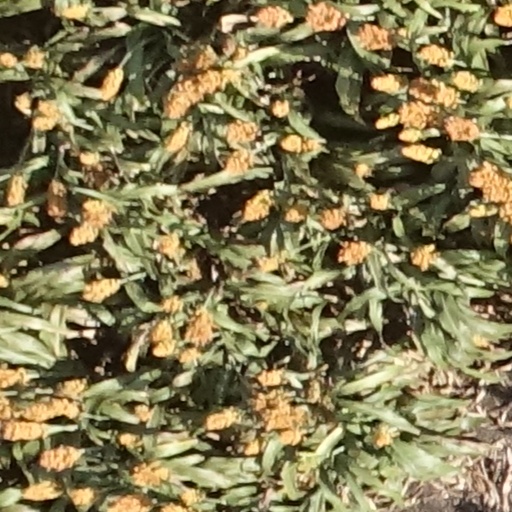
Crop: sorghum